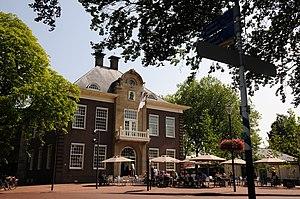
Gorssel est un village néerlandais situé dans la commune de Lochem, en province de Gueldre. Il compte 4 043 habitants lors du recensement de 2015 et se trouve à mi-distance entre les villes de Deventer au nord et Zutphen au sud. Gorssel et ses environs sont marqués par des paysages variés : l'est du village est boisé tandis que l'ouest est composé de champs bordant le fleuve IJssel.